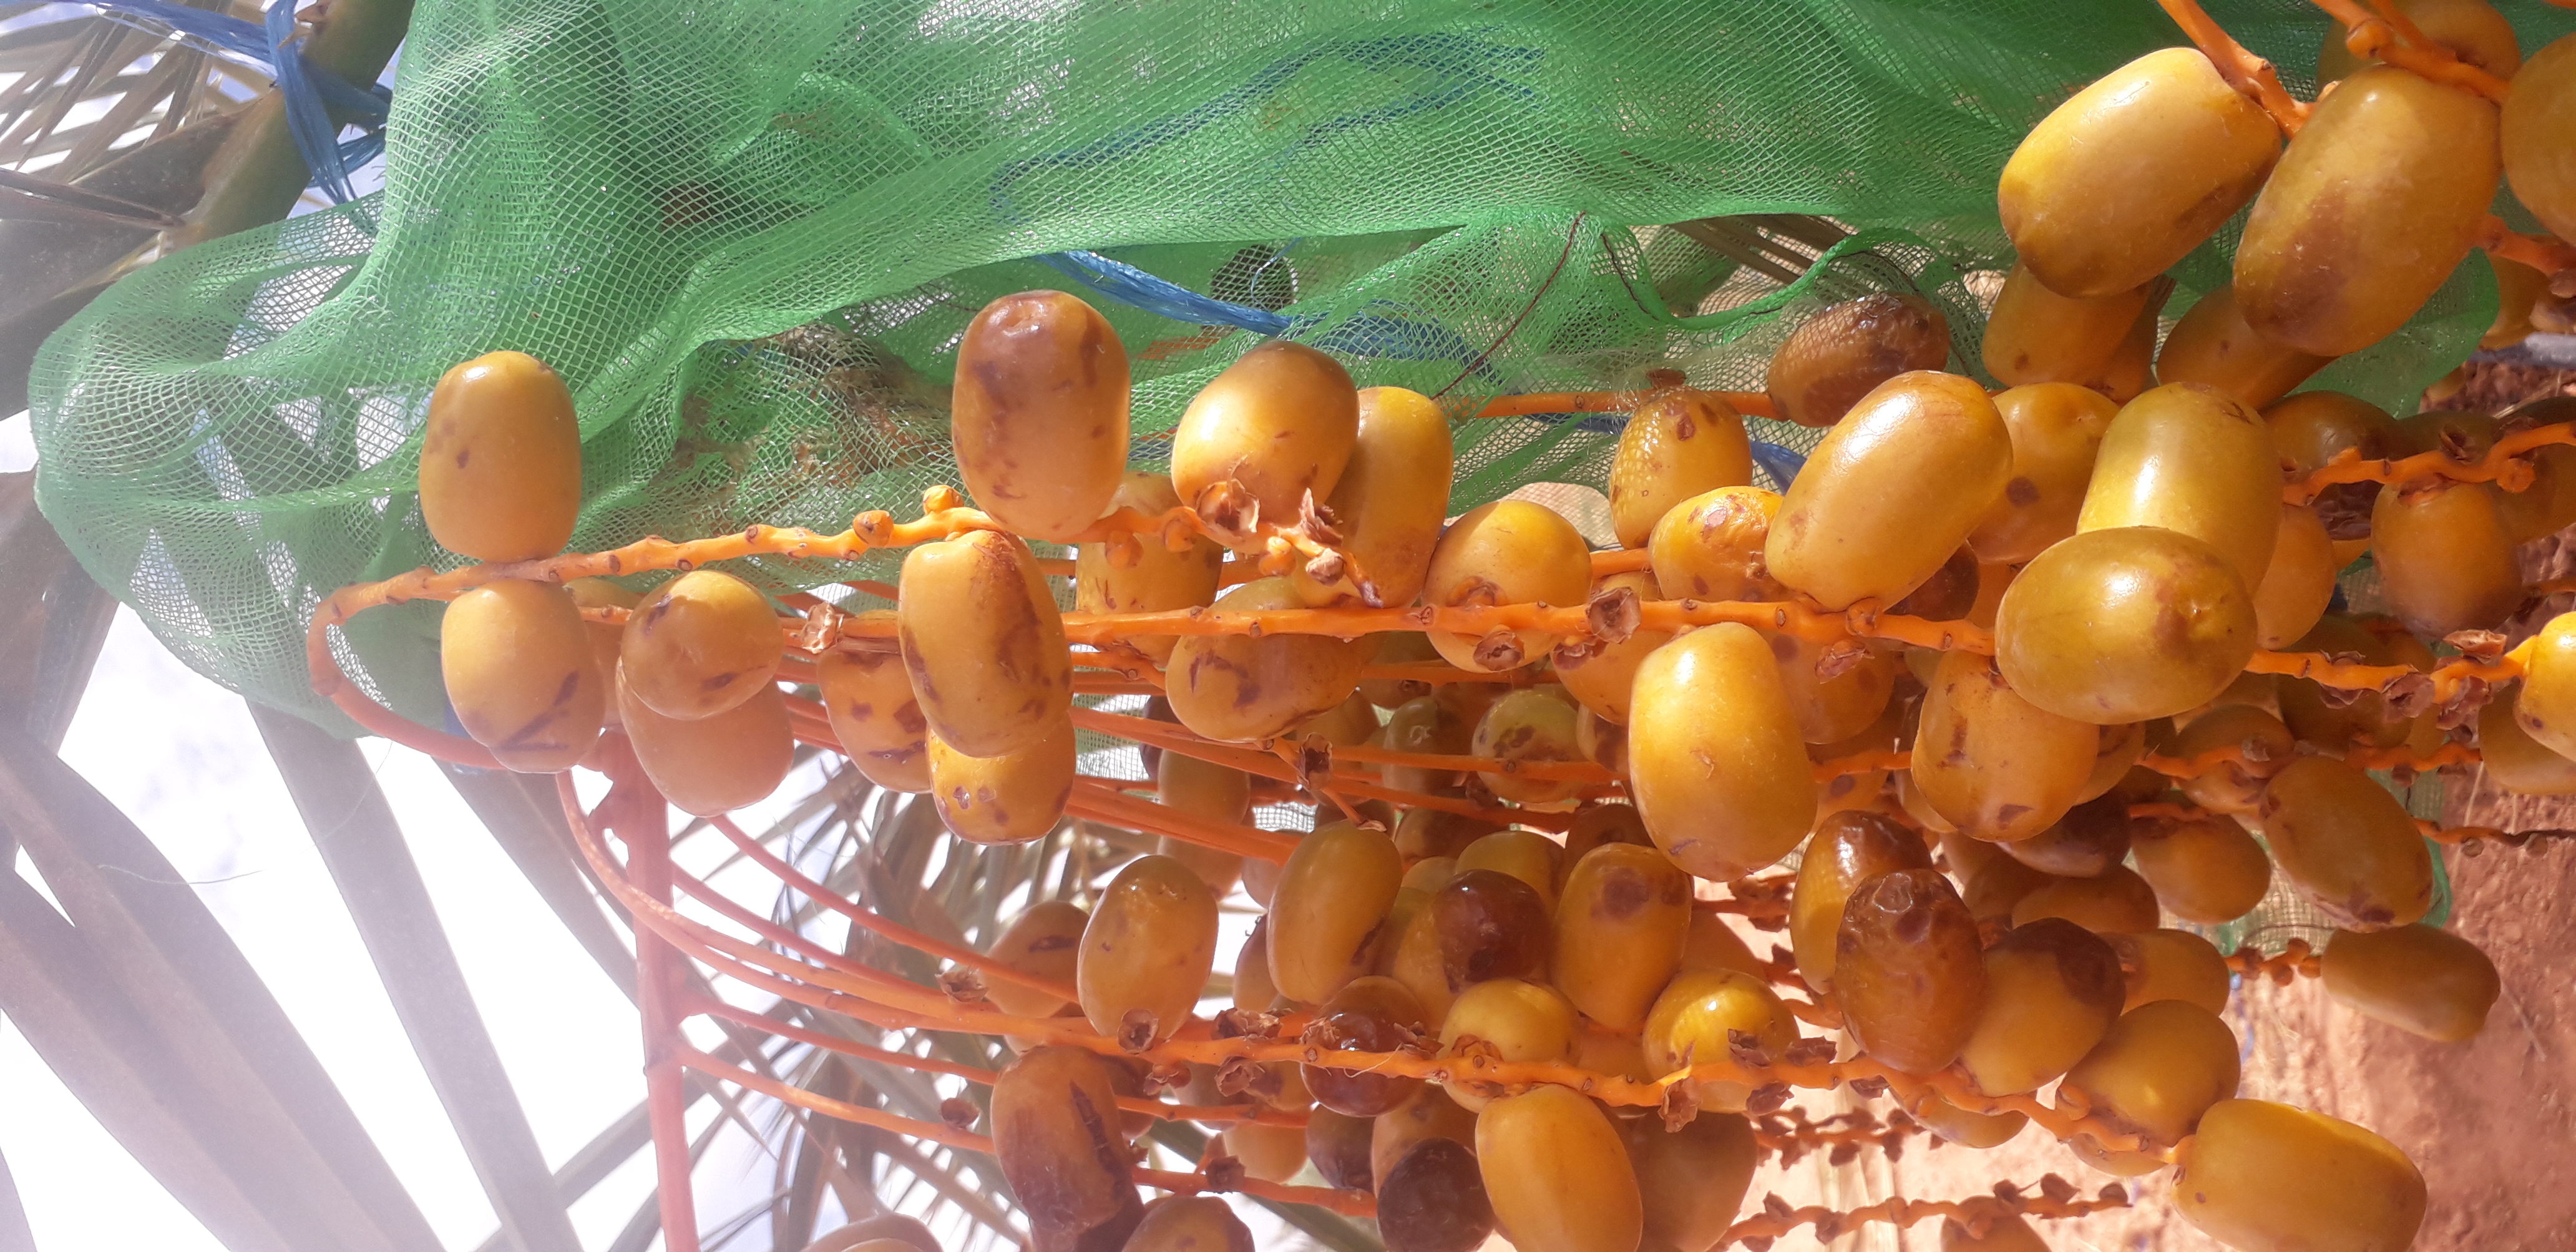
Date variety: Boufagous